Baubo

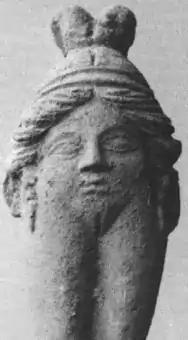
A face-in-body Baubo figurine

It is very likely that, as with the myth of Iambe, the story of Baubo is an etiological myth explaining certain rites and rituals of the Eleusinian Mysteries.